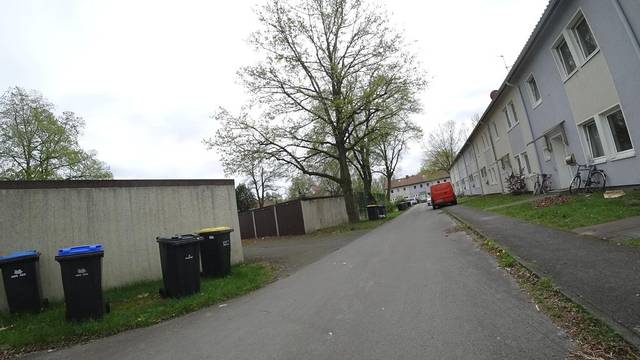
Region: Germany
Coordinates: 51.903, 8.351